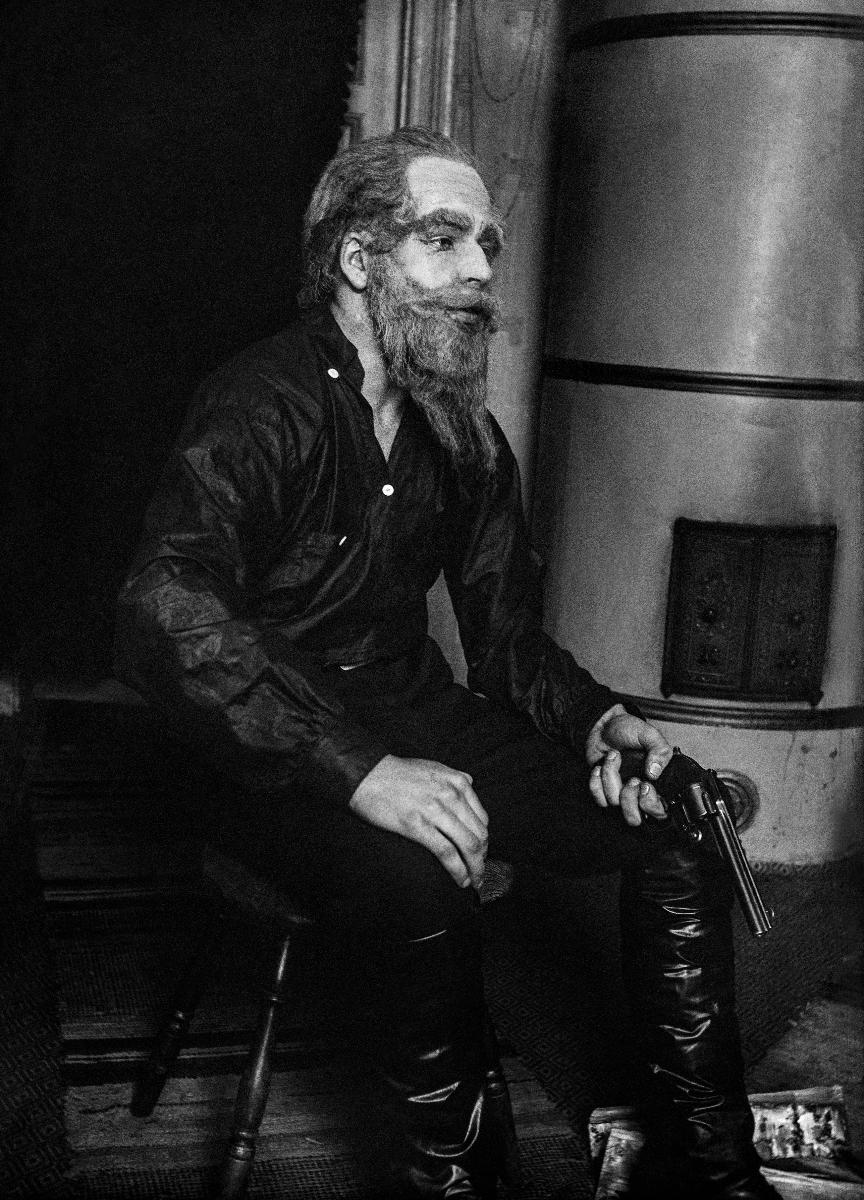
Parrakas mies.
sisällön kuvaus: Mies, jolla tummat vaatteet yllään ja nahkasaappaa jaloissaa istuu kädessään revolveri. Taustalla uuni,  kuvattu mahdollisesti Meilahden huvila Villa Toivolassa. mustavalkoinen
Kuvaaja: Laakso, Heikki, valokuvaaja
Ajankohta: kuvausaika 1910-luku
Aiheet: pukuhistoria, interiöörit, ampuma-aseet, nahkasaappaat, costume history, interiors, firearms, dräkthistoria, interiörer, skjutvapen